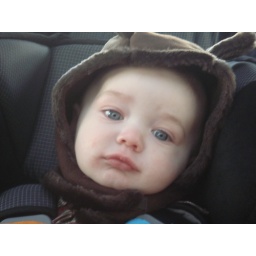
nas in his car seat sporting his bear hat